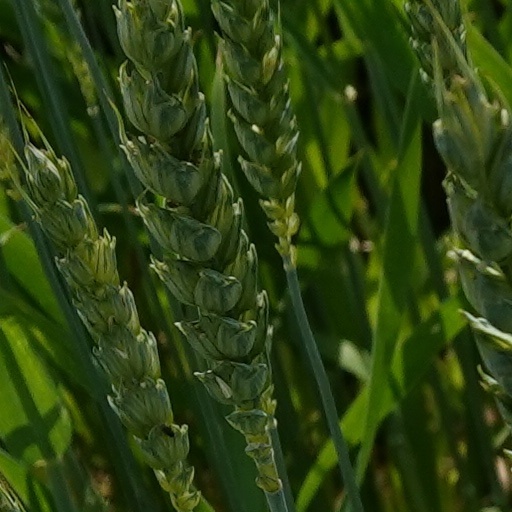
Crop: wheat